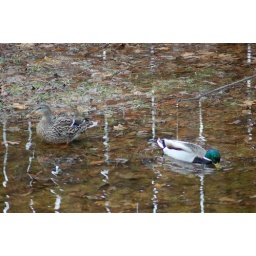
ducks in a lake (our flooded backyard)